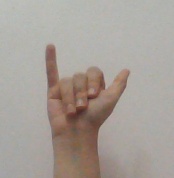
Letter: ya